Annihilation of Caste

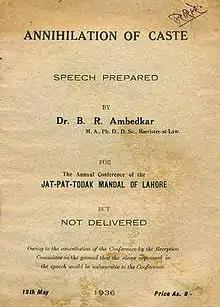
Cover of the first edition

Annihilation of Caste is an undelivered speech written by B. R. Ambedkar in 1936. The speech was intended to be delivered at an anti-caste convention held in Lahore by Hindu reformers. However, upon reviewing the written speech, the conference organizers deemed it too controversial, and subsequently revoked Ambedkar's invitation to the conference. Ambedkar proceeded to self-publish the speech, which gained widespread popularity and prompted translations into multiple Indian languages. Since then this speech has been viewed as a manifesto for the abolition of caste system and for social emancipation.